Mount Pontida

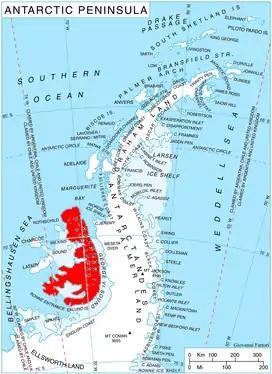
Location of Alexander Island in the Antarctic Peninsula region

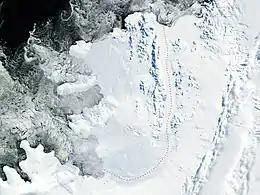
Satellite image of Alexander Island

Mount Pontida is the ice-covered mountain rising to 1965 m in Havre Mountains, northern Alexander Island in Antarctica. It surmounts Hadzhiev Glacier to the north, Foreman Glacier to the southeast and Wubbold Glacier to the southwest. British mapping in 1971. The feature is named after the hypothetical lost land of Pontida located in Black Sea.